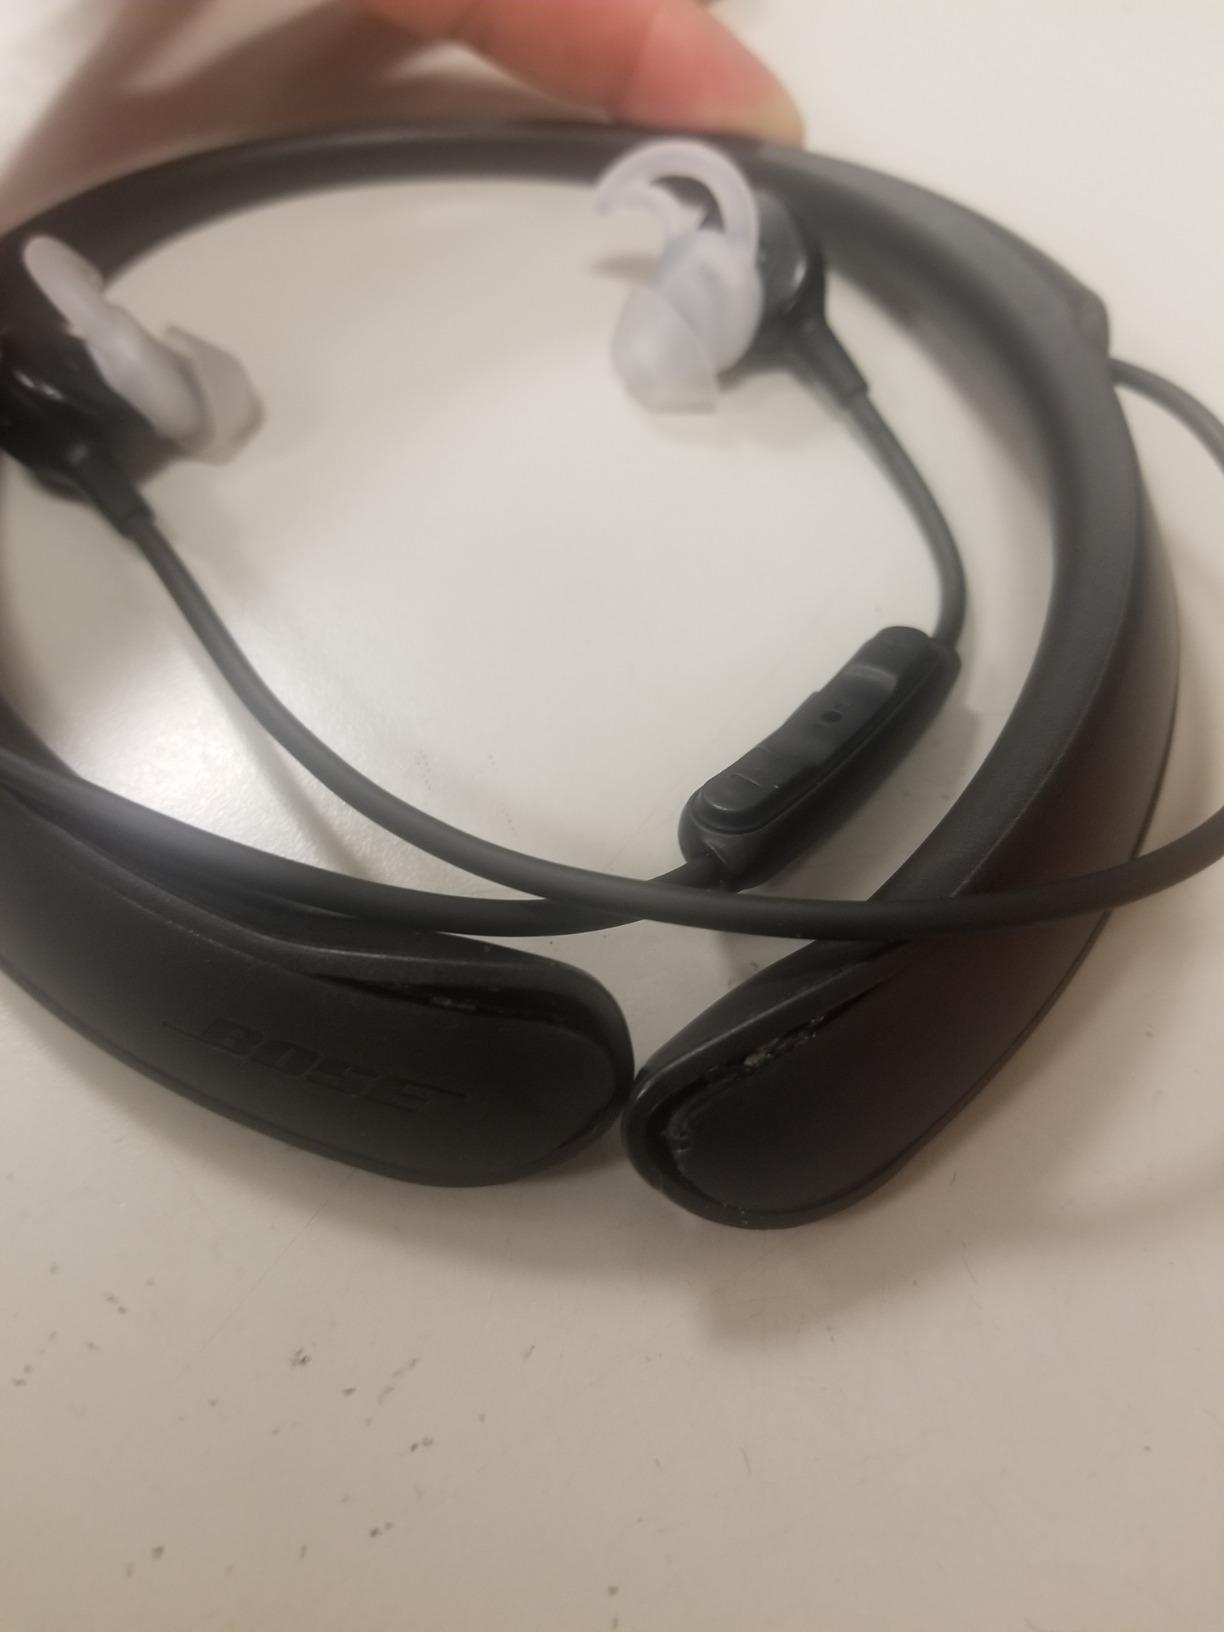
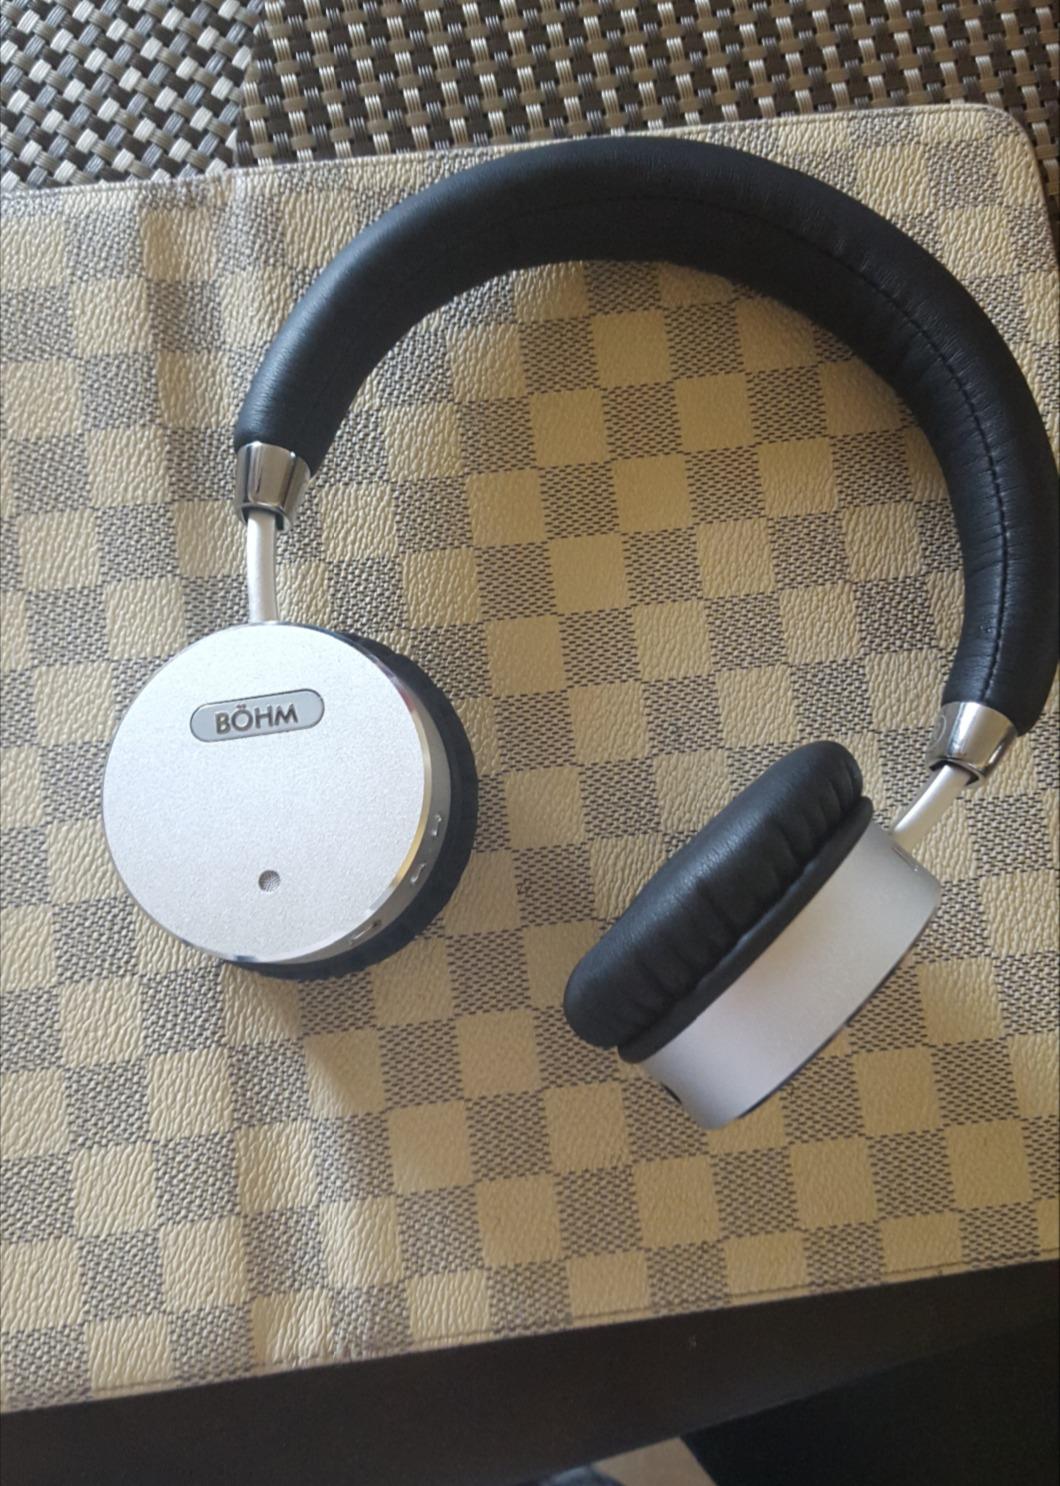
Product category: headphones
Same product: no